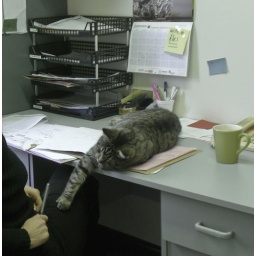
Jack the office cat - keeps us in line.